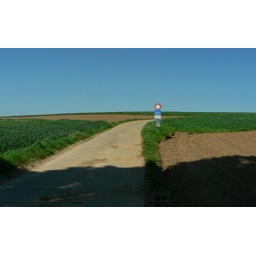
It's a local disease to put road signs in unnecessary places...